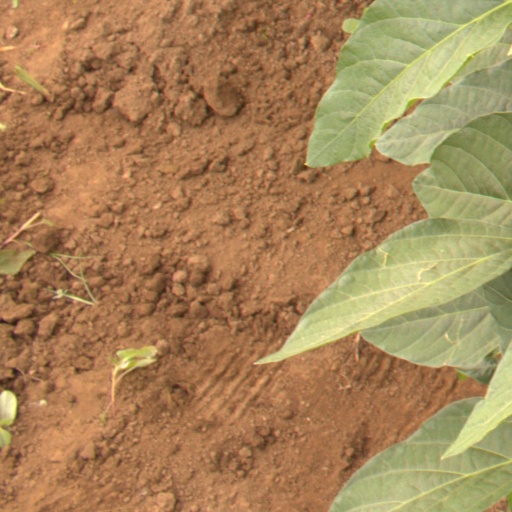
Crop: soybean